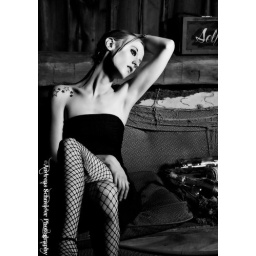
blonde model in strapless black dress and fishnets on an old couch in a barn.